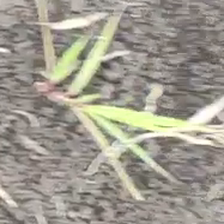
Weed species: Digitaria_SP_(Digitaria Sanguinalis )